Black conductors

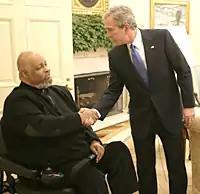
James DePreist (1936–2013), one of the first African-American conductors on the world stage, is congratulated by President George W. Bush after receiving the National Medal of Arts in 2005.

Black conductors are musicians of African, Caribbean, African-American ancestry and other members of the African diaspora who are musical ensemble leaders who direct classical music performances, such as an orchestral or choral concerts, or jazz ensemble big band concerts by way of visible gestures with the hands, arms, face and head. Conductors of African descent are rare, as the vast majority are male and Caucasian.